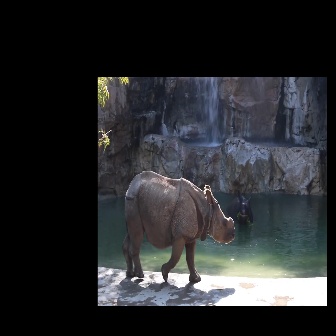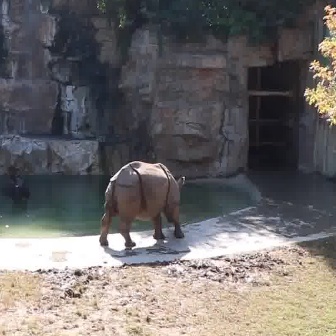
  Please identify the target specified by the bounding box [122,170,235,283] in the first image and locate it in the second image. Return the coordinates in [x_min,y_min,x_max,y_max] format.
Answer: [98,160,185,247]